Jaipur House

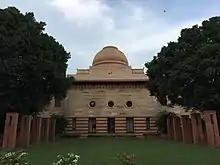
Backside of Jaipur House with carved art deco friezes

Jaipur House is the former residence of the Maharaja of Jaipur in the city of New Delhi, India. It is situated at the end of Rajpath, facing the India Gate. Jaipur House was commissioned in 1936 by Maharaja Man Singh II as his residence in Lutyens’ Delhi and completed in 1938 to a design by Arthur Blomfield and Francis Blomfield. Its butterfly‑plan layout features twin wings radiating from a domed central pavilion clad in red and buff Dholpur sandstone, punctuated by Rajput columns, Mughal motifs and a saucer‑shaped dome. In 1954, the building was repurposed as the National Gallery of Modern Art, India’s premier public institution for modern and contemporary art.